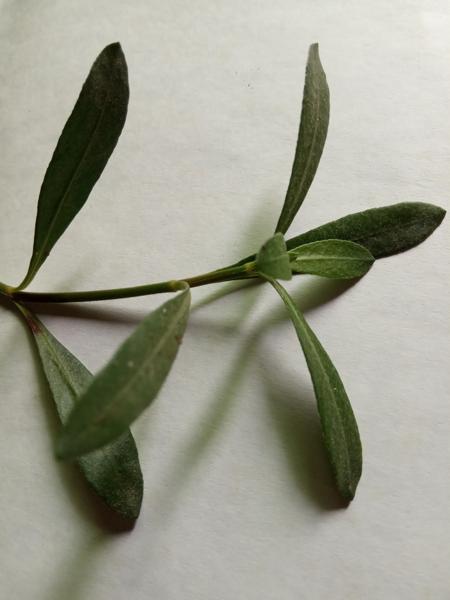
Weed species: Alternanthera philoxeroide